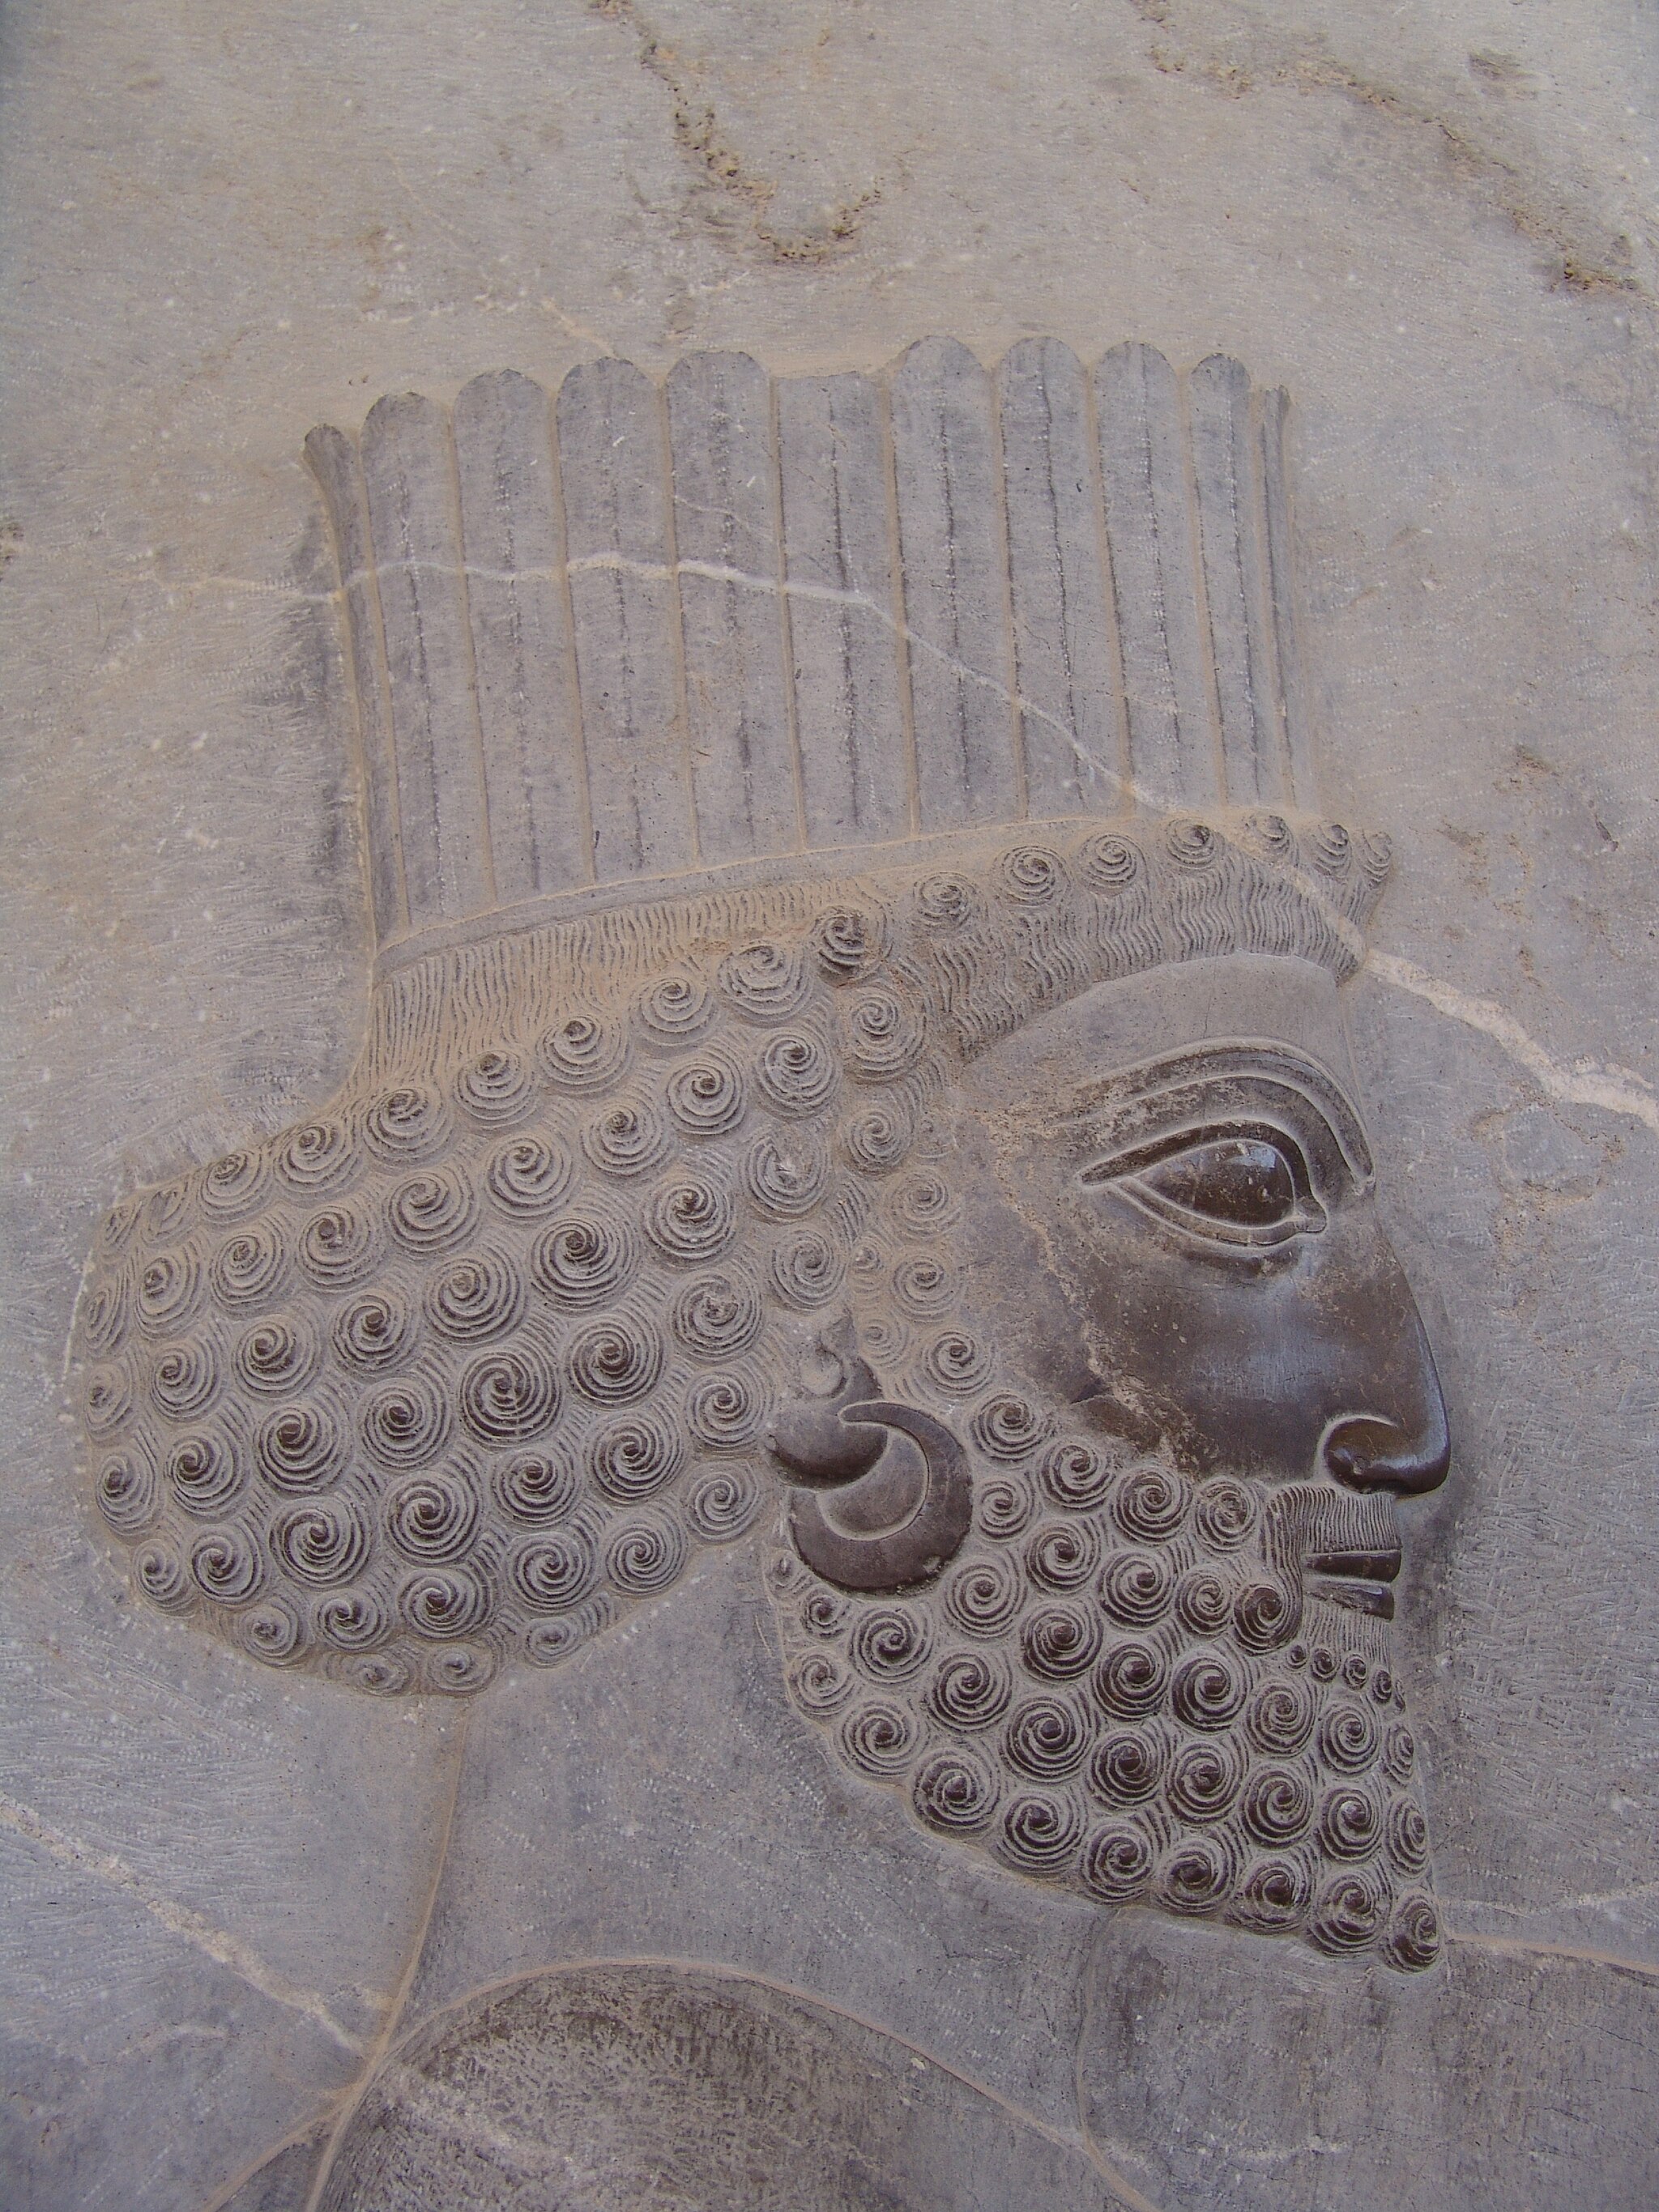
Title: Persepolis-Darafsh 1 (101)
Description: Persepolis
Date: 2008-03-21 11:50:32
Categories: GFDL, Taken with Sony DSC-F828, License migration redundant, Self-published work, Files with coordinates missing SDC location of creation, Apadana stairs of Persepolis, 2008 in Persepolis, Photos by Darafsh Kaviyani, Reliefs of people in Persepolis